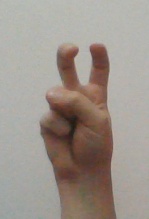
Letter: toot